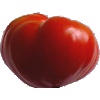
Label: Tomato 3